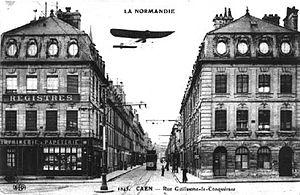
L'abbaye aux Hommes, ou abbaye Saint-Étienne de Caen, est une des deux grandes abbayes, avec l'abbaye aux Dames, fondées par Guillaume le Conquérant à Caen, en France. Elle s'élève à l'ouest du centre-ville ancien et donna le nom de Bourg-l'Abbé au quartier qui l'entoure. L'église Saint-Étienne, l'ancienne abbatiale est devenue église paroissiale après la Révolution. Les bâtiments conventuels transformés en lycée au XIXᵉ siècle abritent depuis les années 1960 l'hôtel de ville. L'abbaye offre un très bel ensemble architectural construit entre les XIᵉ et XVIIIᵉ siècles et l'impact de l'église Saint-Étienne de Caen est essentiel sur l'histoire de l'Art en Normandie et en Angleterre. L'église est classée au titre des Monuments historiques sur la liste de 1840, le cloître et les bâtiments conventuels en 1911 et les autres constructions inscrites en 1927 et 1928.